Bird visual acuity rendering: 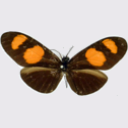
Butterfly visual acuity rendering: 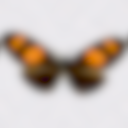
Species: erato
Subspecies: microclea
Sex: male
View: dorsal
Hybrid status: subspecies synonym
Locality: Perene Rio PER JU
Coordinates: -11.15, -74.3